Randy Johnson

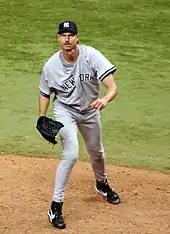
Johnson with the Yankees

The Diamondbacks traded Johnson to the New York Yankees for Javier Vázquez, Brad Halsey, Dioner Navarro, and cash in January 2005. Johnson pitched Opening Day for the Yankees on April 3, 2005, against the Boston Red Sox. Johnson was inconsistent through 2005, allowing 32 home runs; however, he regained his dominance in late 2005. He was 5–0 against the Yankees' division rival Red Sox and finished the season 17–8 with a 3.79 ERA, and was second in the AL with 211 strikeouts.